Oh, Lady! Lady!!

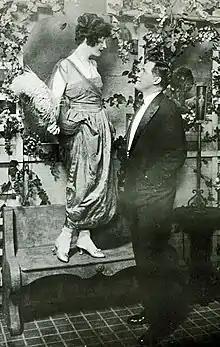
Segal and Randall as Mollie and Bill

Oh, Lady! Lady!! is a musical with music by Jerome Kern, a book by Guy Bolton and P. G. Wodehouse and lyrics by Wodehouse. It was written for the Princess Theatre on Broadway, where it played in 1918 and ran for 219 performances. The story concerns an engaged young man, Bill, whose ex-fiancée arrives unexpectedly on his wedding day. Bill works to convince his old flame that he was not worthy to marry her, but his clumsy efforts do not make him look good to his new fiancée, whose mother already dislikes Bill. A couple of crooks cause further complications.